A Bit of Bad Luck

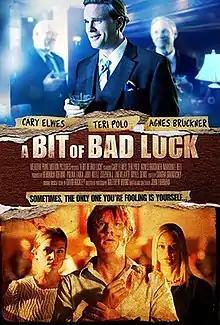
Film poster

A Bit of Bad Luck is a 2014 American thriller comedy film written and directed by John Fuhrman and starring Cary Elwes. It is set in Seattle, and was filmed in Seattle and Morton, Washington.